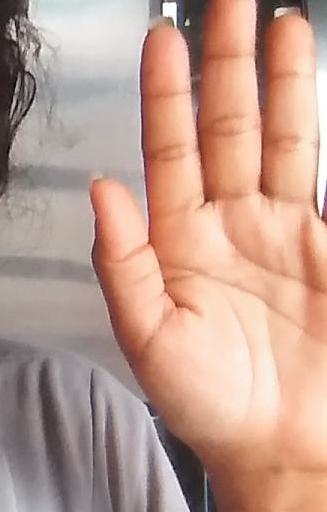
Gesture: stop